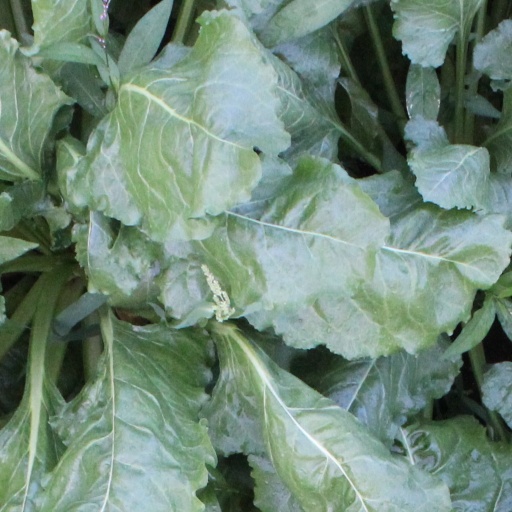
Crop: sugar beet